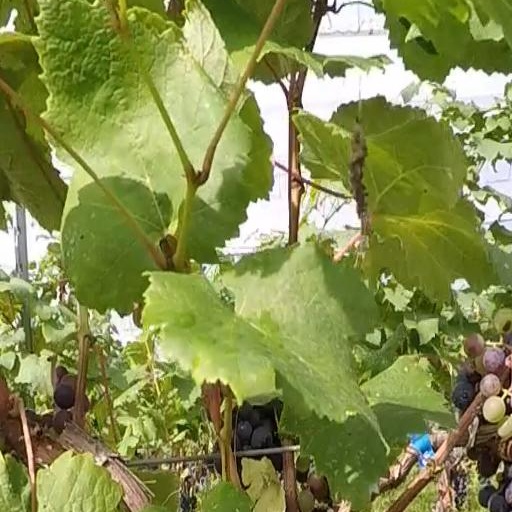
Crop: grape